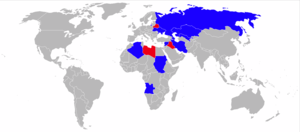
Carte des opérateurs du Soukhoï Su-24. Bleue = Opérateurs militaires actuel, rouge = ancien opérateur militaire. Русский: Мировые эксплуатанты Су-24. Обозначено цветом: синим - текущие, красным - бывшие.